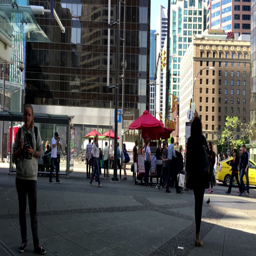
people walking and crossing the street with 4k resolution